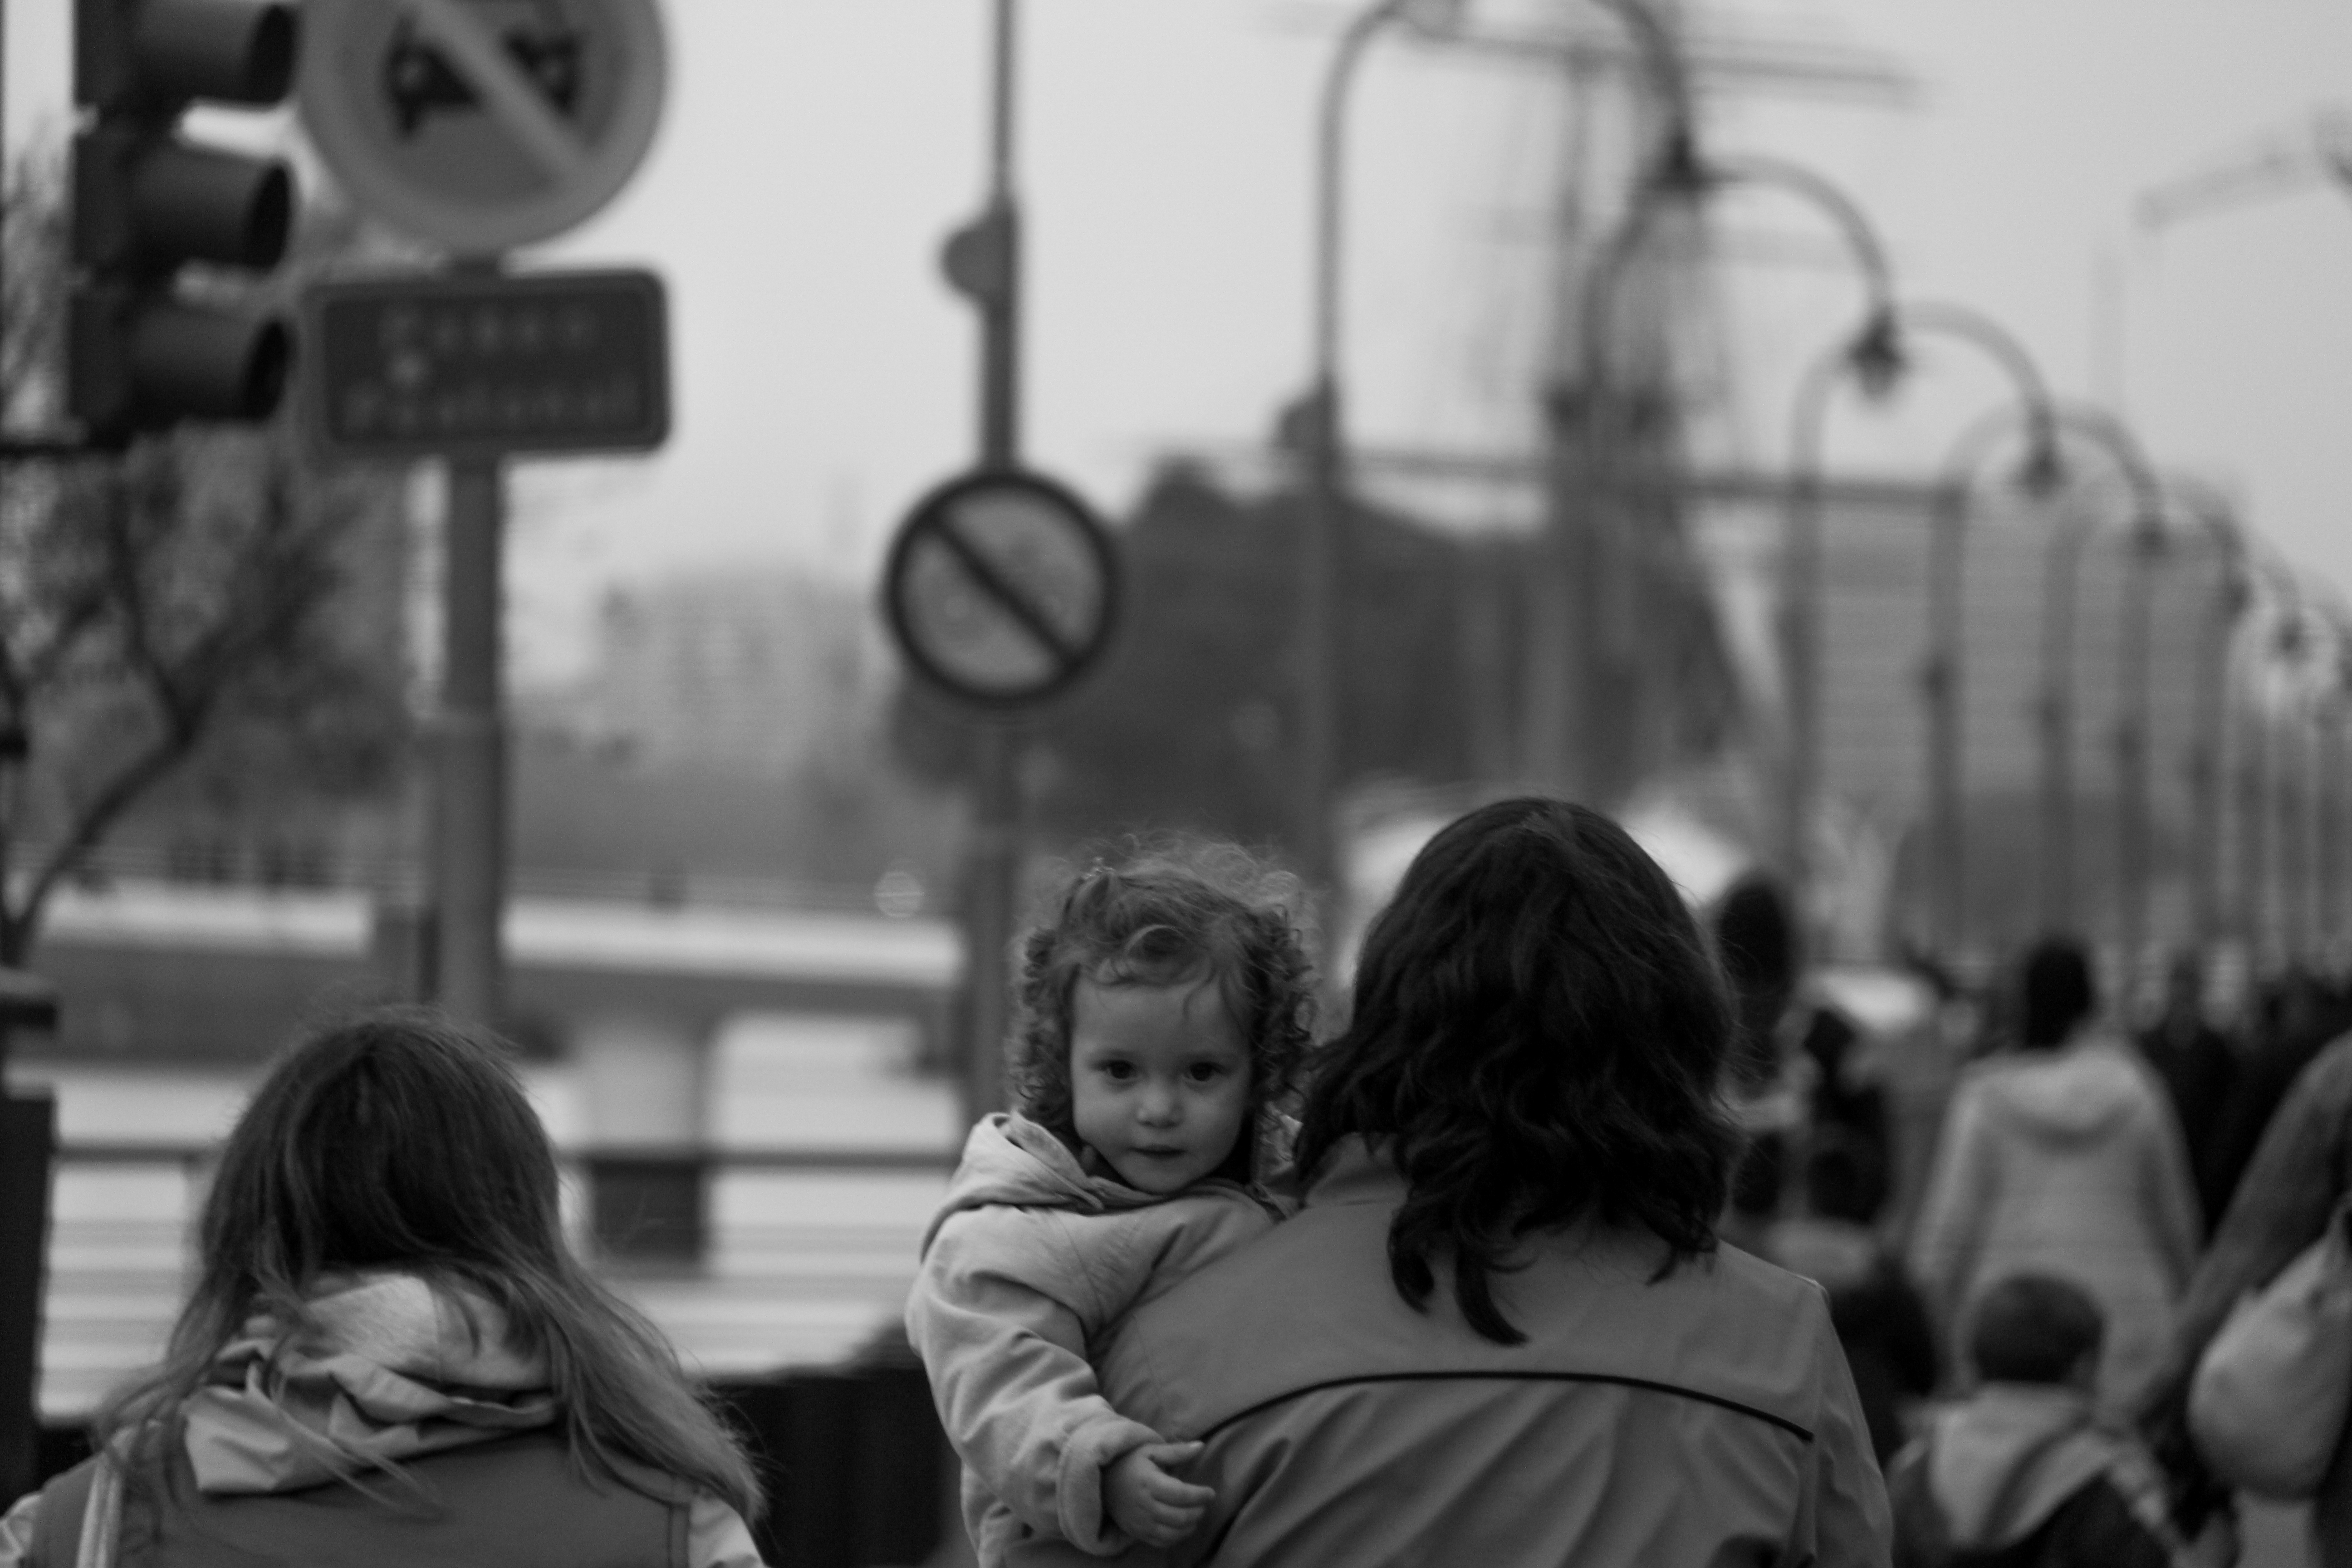
black and white, people, white, street, photography, crowd, child, black, monochrome, blackandwhite, photograph, look, snapshot, monochrome photography